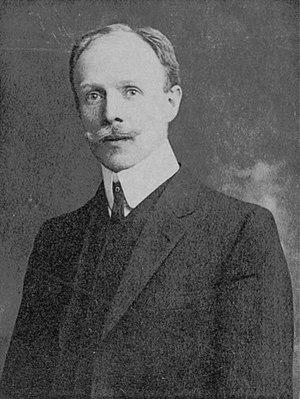
""M. Charles Berlet""."
Cette page concerne les événements qui se sont produits durant l'année 1937 en Lorraine.
Charles Berlet, né le 22 juillet 1878 et mort le 13 avril 1941, est un militant royaliste lorrain et un écrivain régionaliste français.